Answer in natural language. Considering the relative positions, where is blue and silver cone-shaped bat (highlighted by a blue box) with respect to white color dining table (highlighted by a green box)? Choose between the following options: right or left
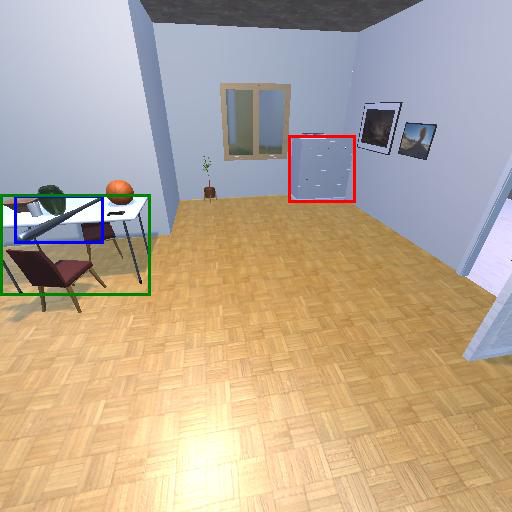
<answer>right</answer>